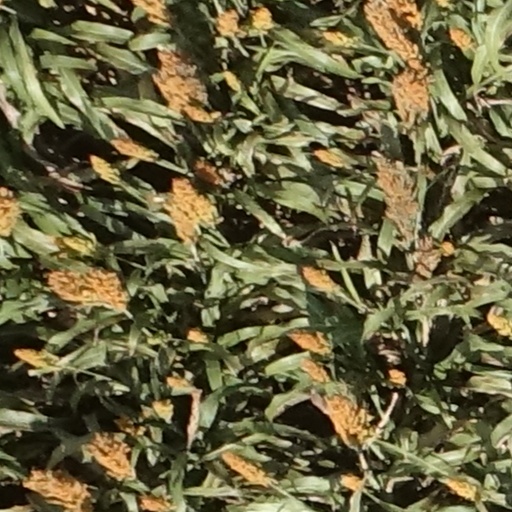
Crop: sorghum